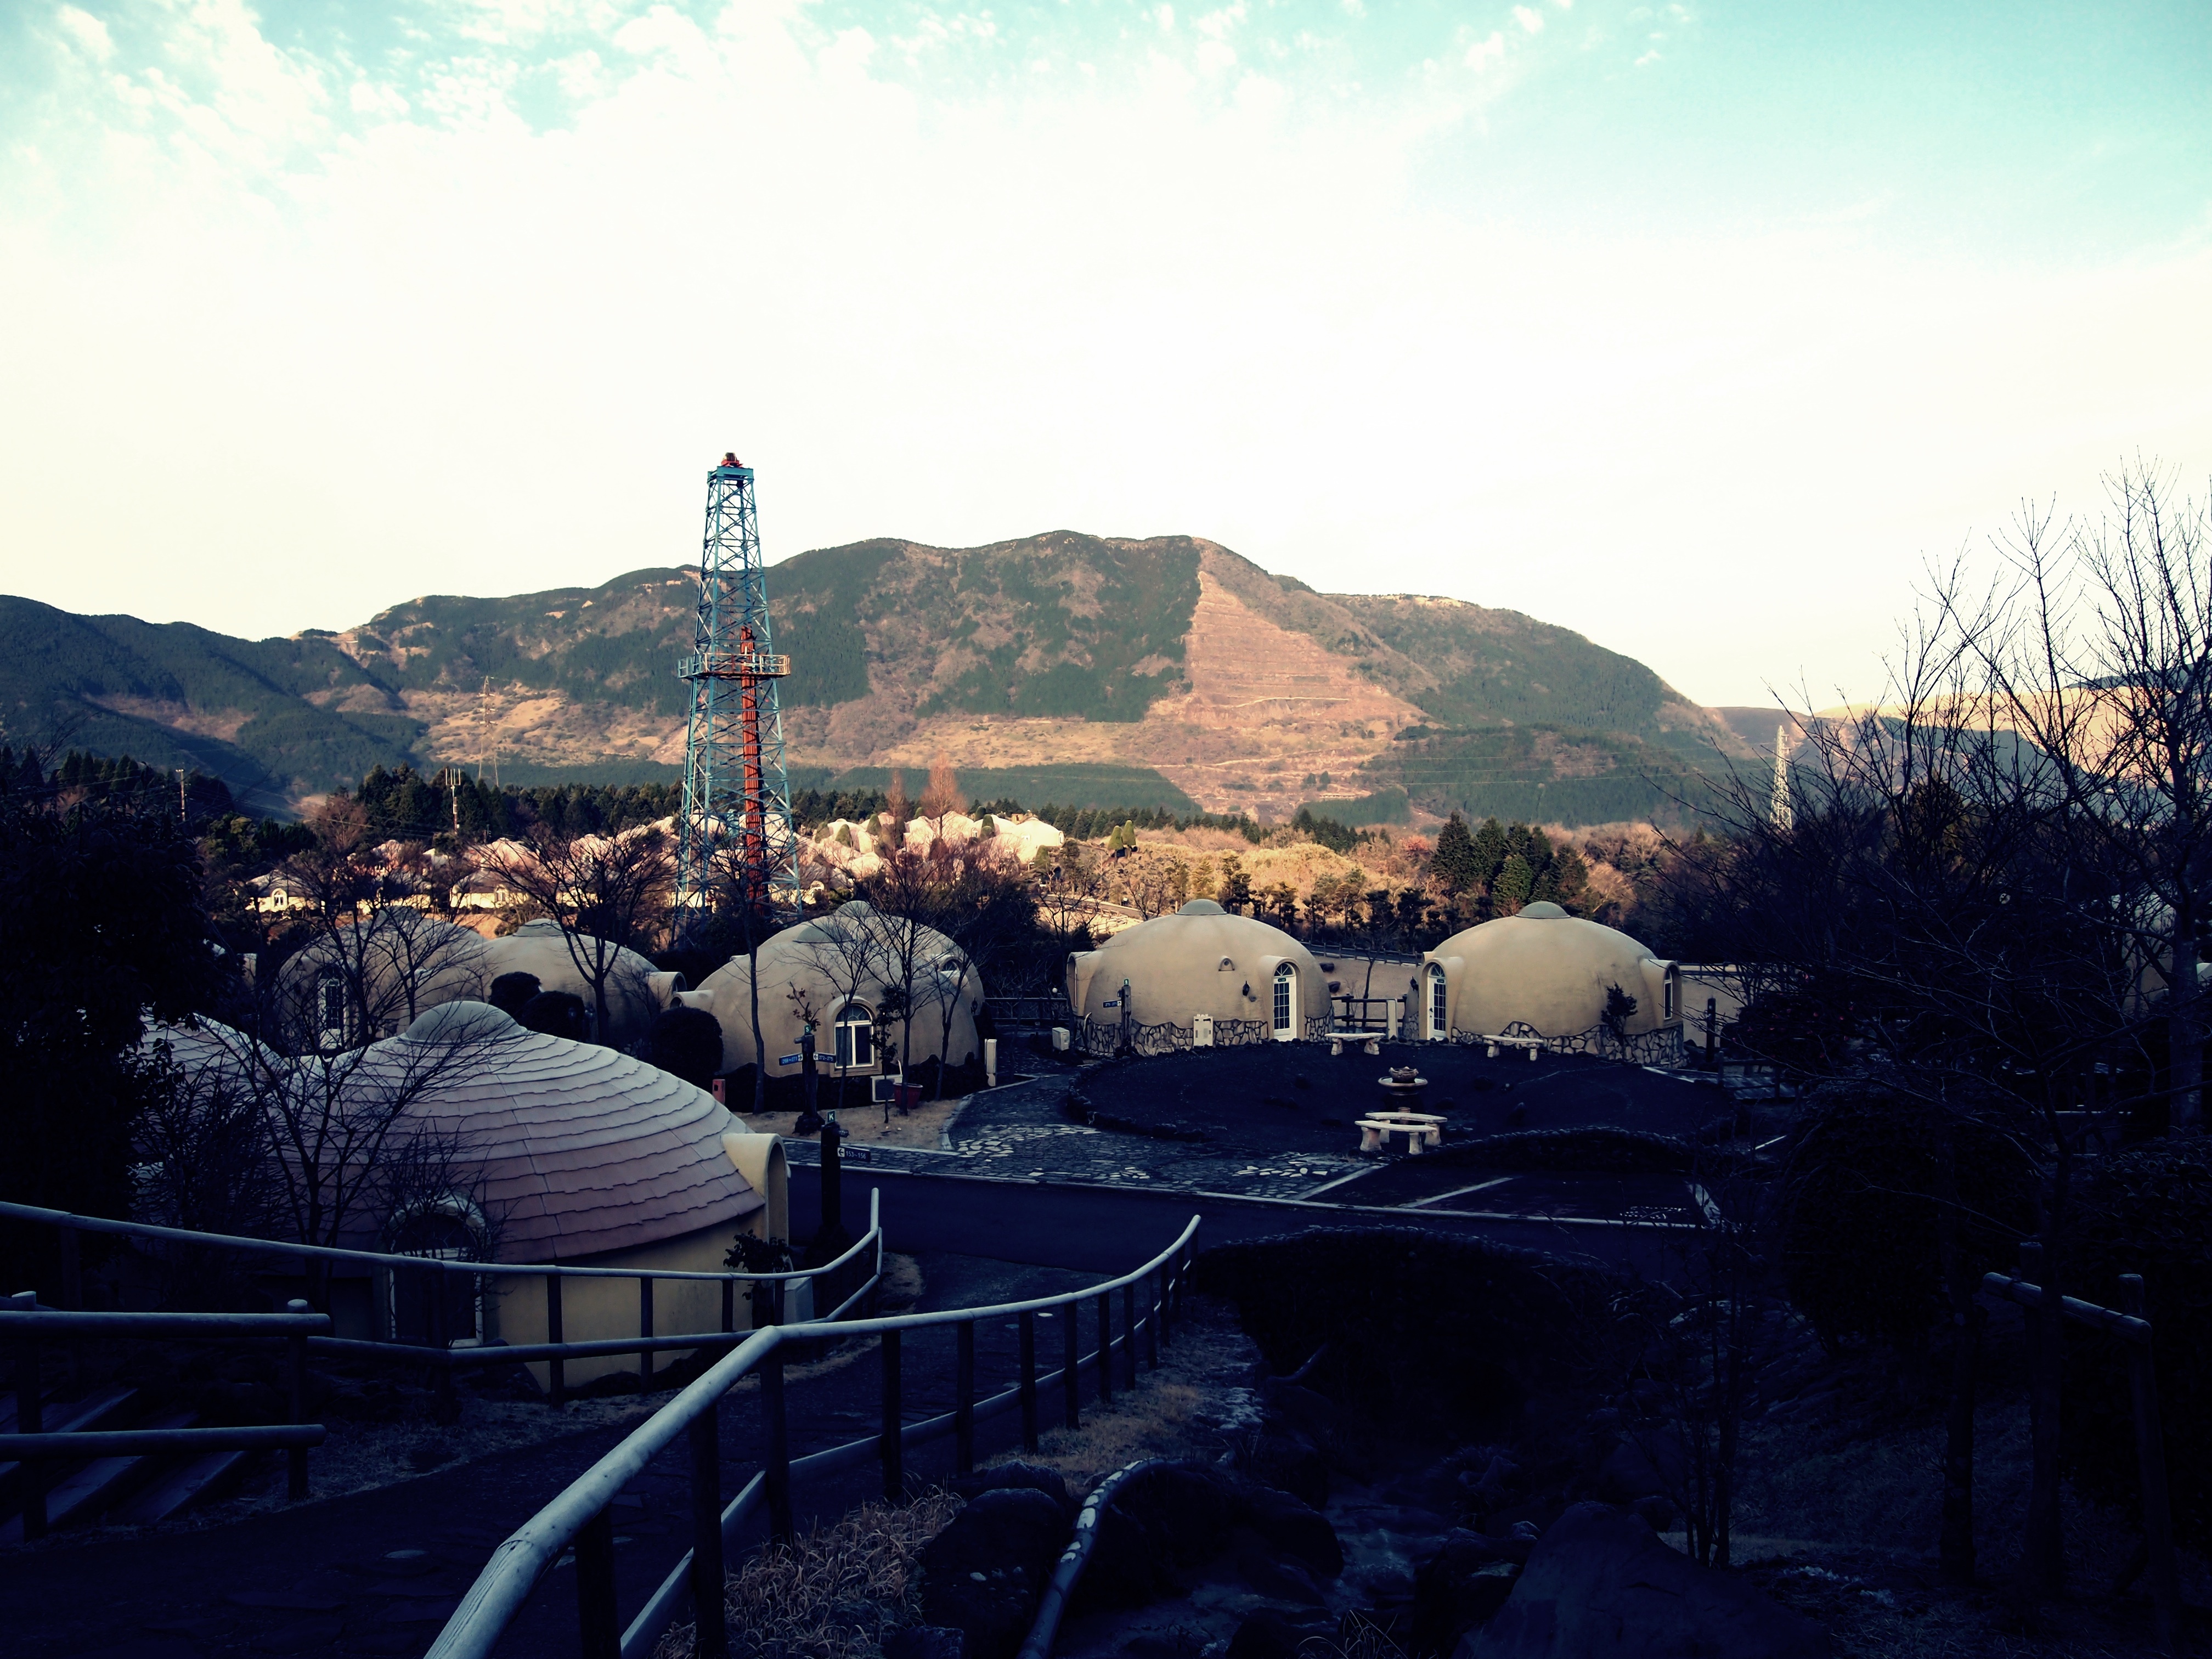
landscape, mountain, snow, winter, sunset, morning, dusk, evening, reflection